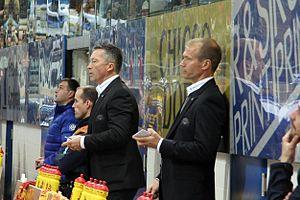
Harold Kreis (Z Head Coach), Waltteri Immonen (Z Assistant Coach).